Windmill Inn

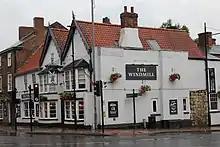
The pub in 2018, seen from Micklegate Bar

The Windmill Inn is a pub on Blossom Street, immediately west of the city centre of York, in England.